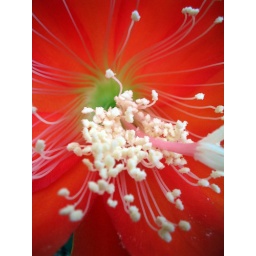
same flower only in its rigt colur what one would you choose black and white or colur